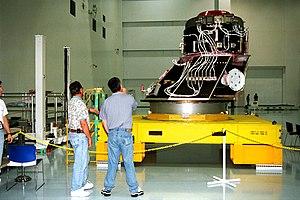
Le module d'accouplement pressurisé est un élément de la station spatiale internationale qui permet la jonction de modules de la station et de vaisseaux spatiaux utilisant des mécanismes d'amarrage distincts. Trois PMA sont utilisés dans la station spatiale. L'un d'entre eux assure la jonction entre la partie russe de la station et le reste de la station. Les deux autres étaient utilisés pour amarrer la navette spatiale à la station.